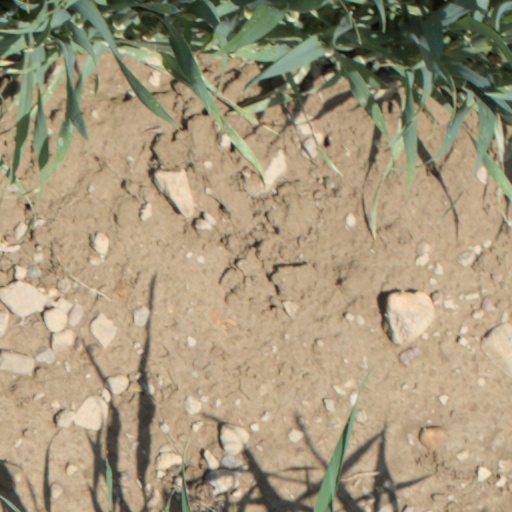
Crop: wheat